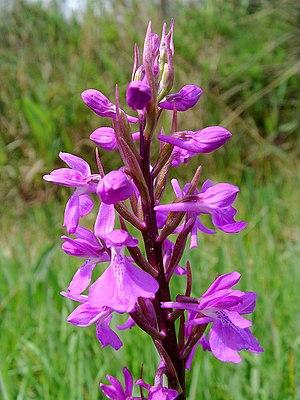
L'orchis des marais, synonyme ancien: Orchis palustris Jacq., est une Orchidée terrestre européenne.
Thorée-les-Pins est une commune française, située dans le département de la Sarthe en région Pays de la Loire, peuplée de 724 habitants.